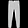
Label: Trouser